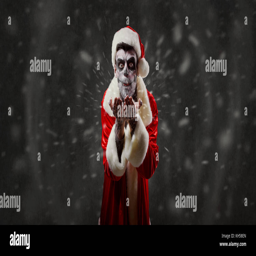
film character is a wizard with a skull